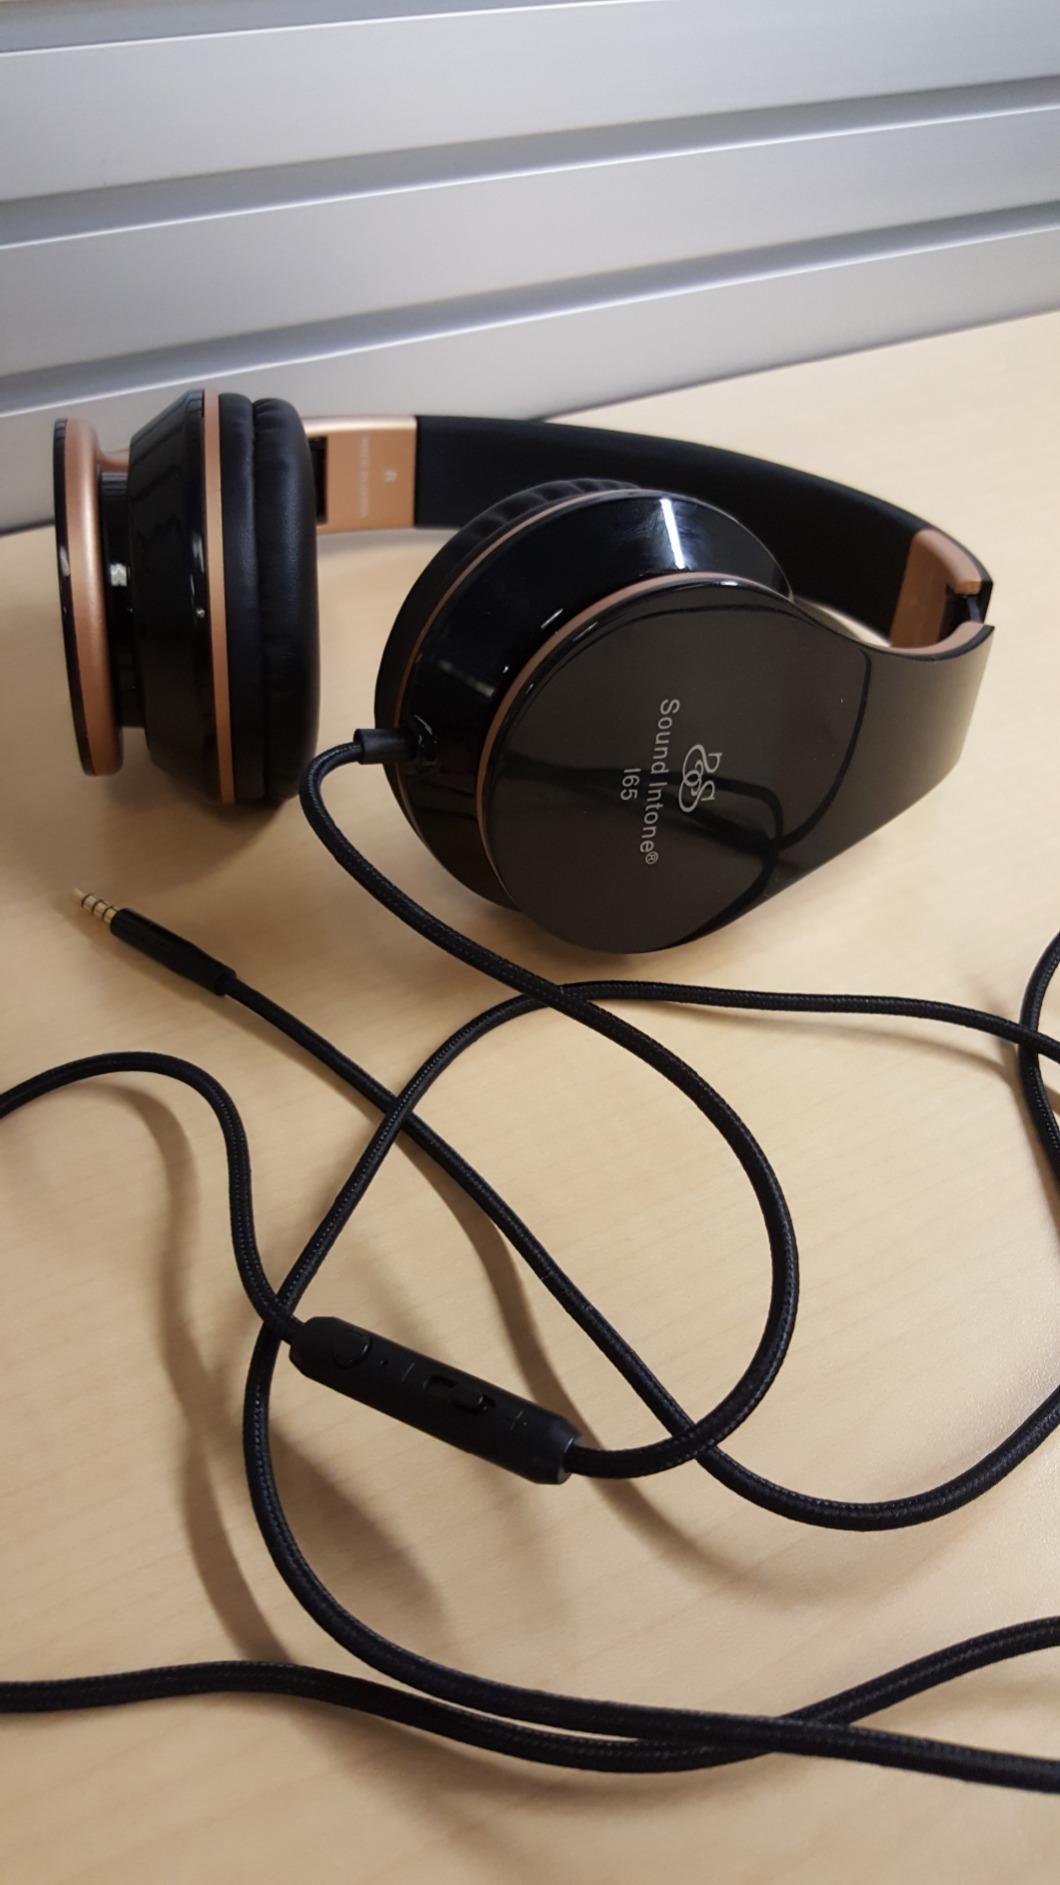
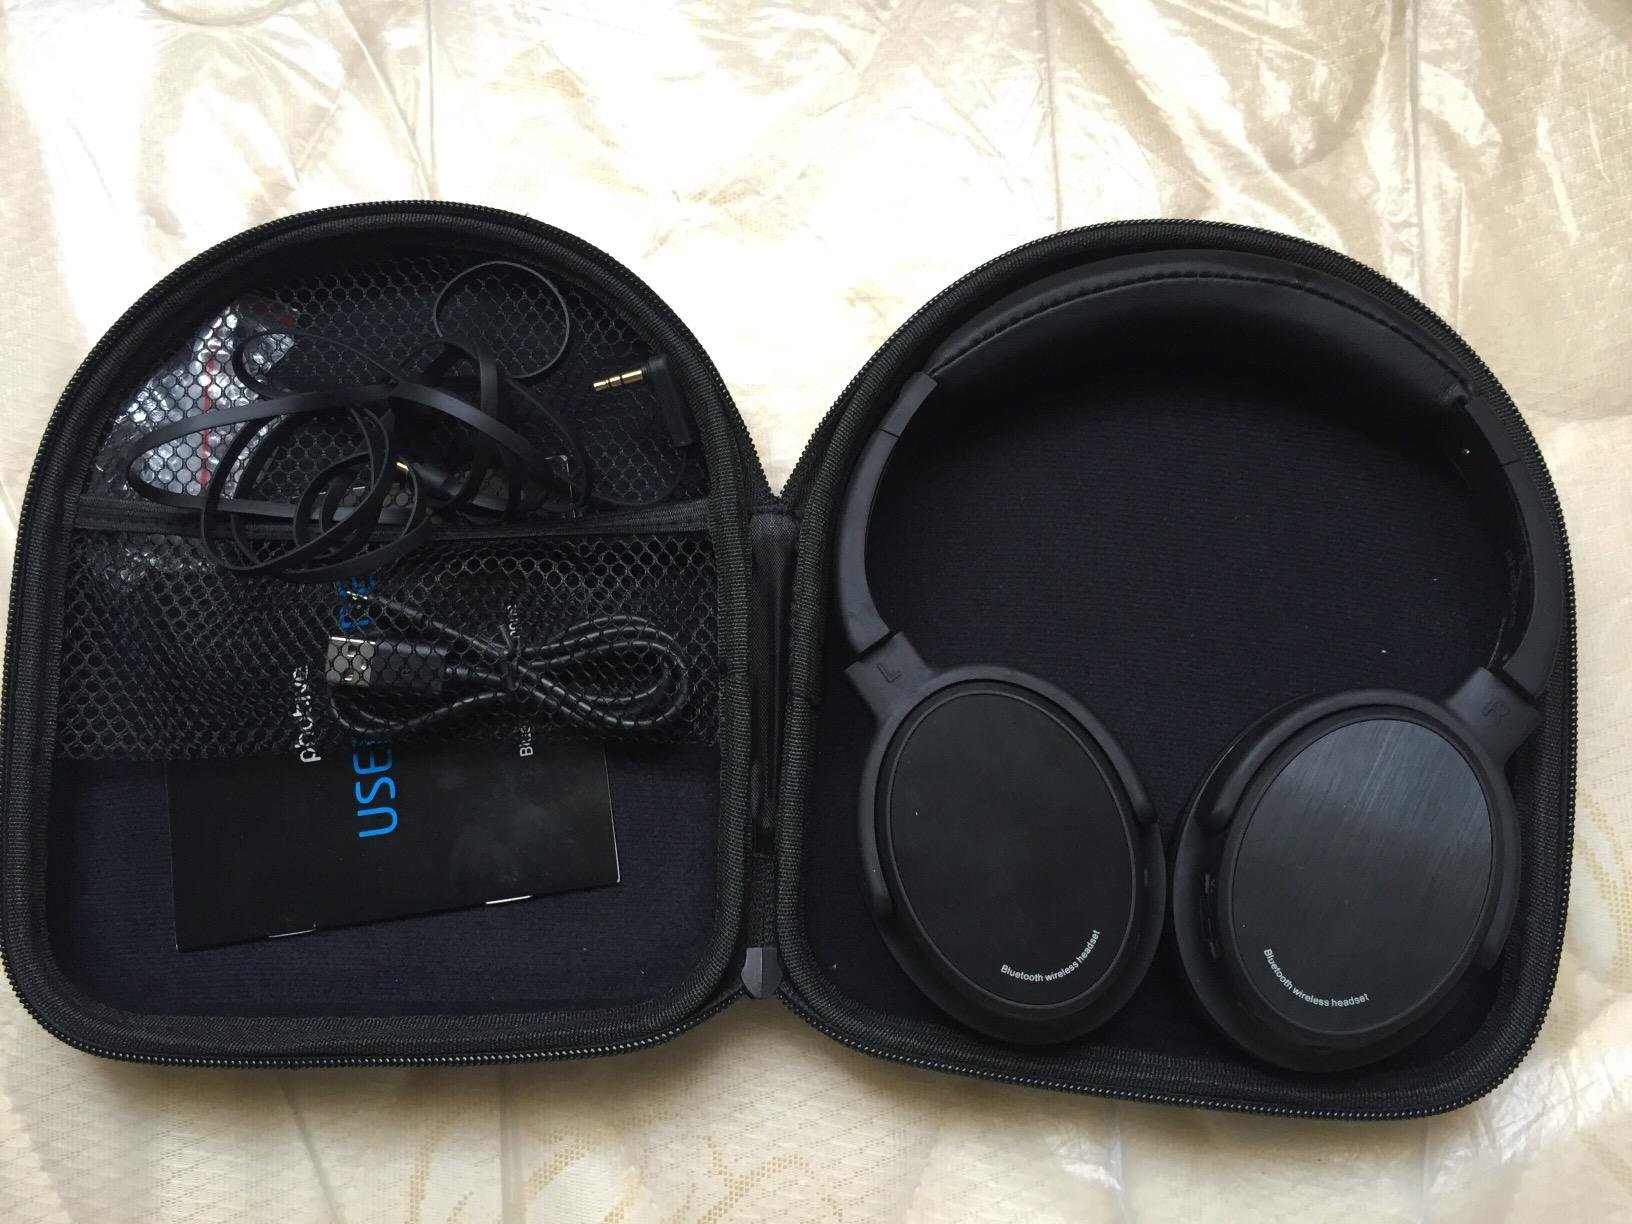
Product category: headphones
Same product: no